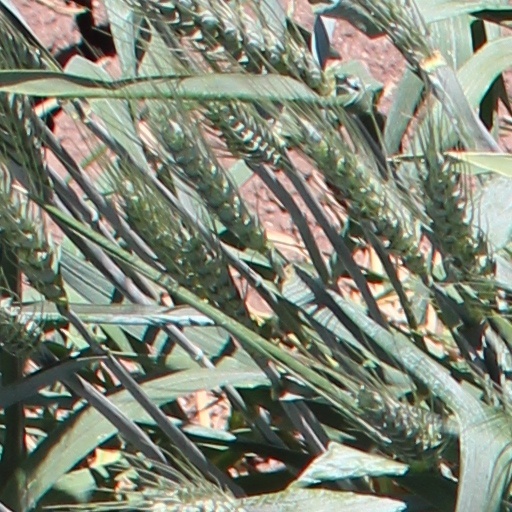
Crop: wheat